Tobias Lister

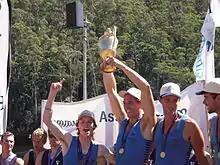
Lister, Terrence Alfred, Fergus Pragnell, Matt Ryan celebrate NSW's 2009 King's Cup win

Tobias (Toby) Lister (born 7 April 1987) is a former Australian rowing coxswain. He is a ten-time Australian national champion, competed in the men's eight at the 2012 London Olympics and won a bronze medal at World Championships in 2010.